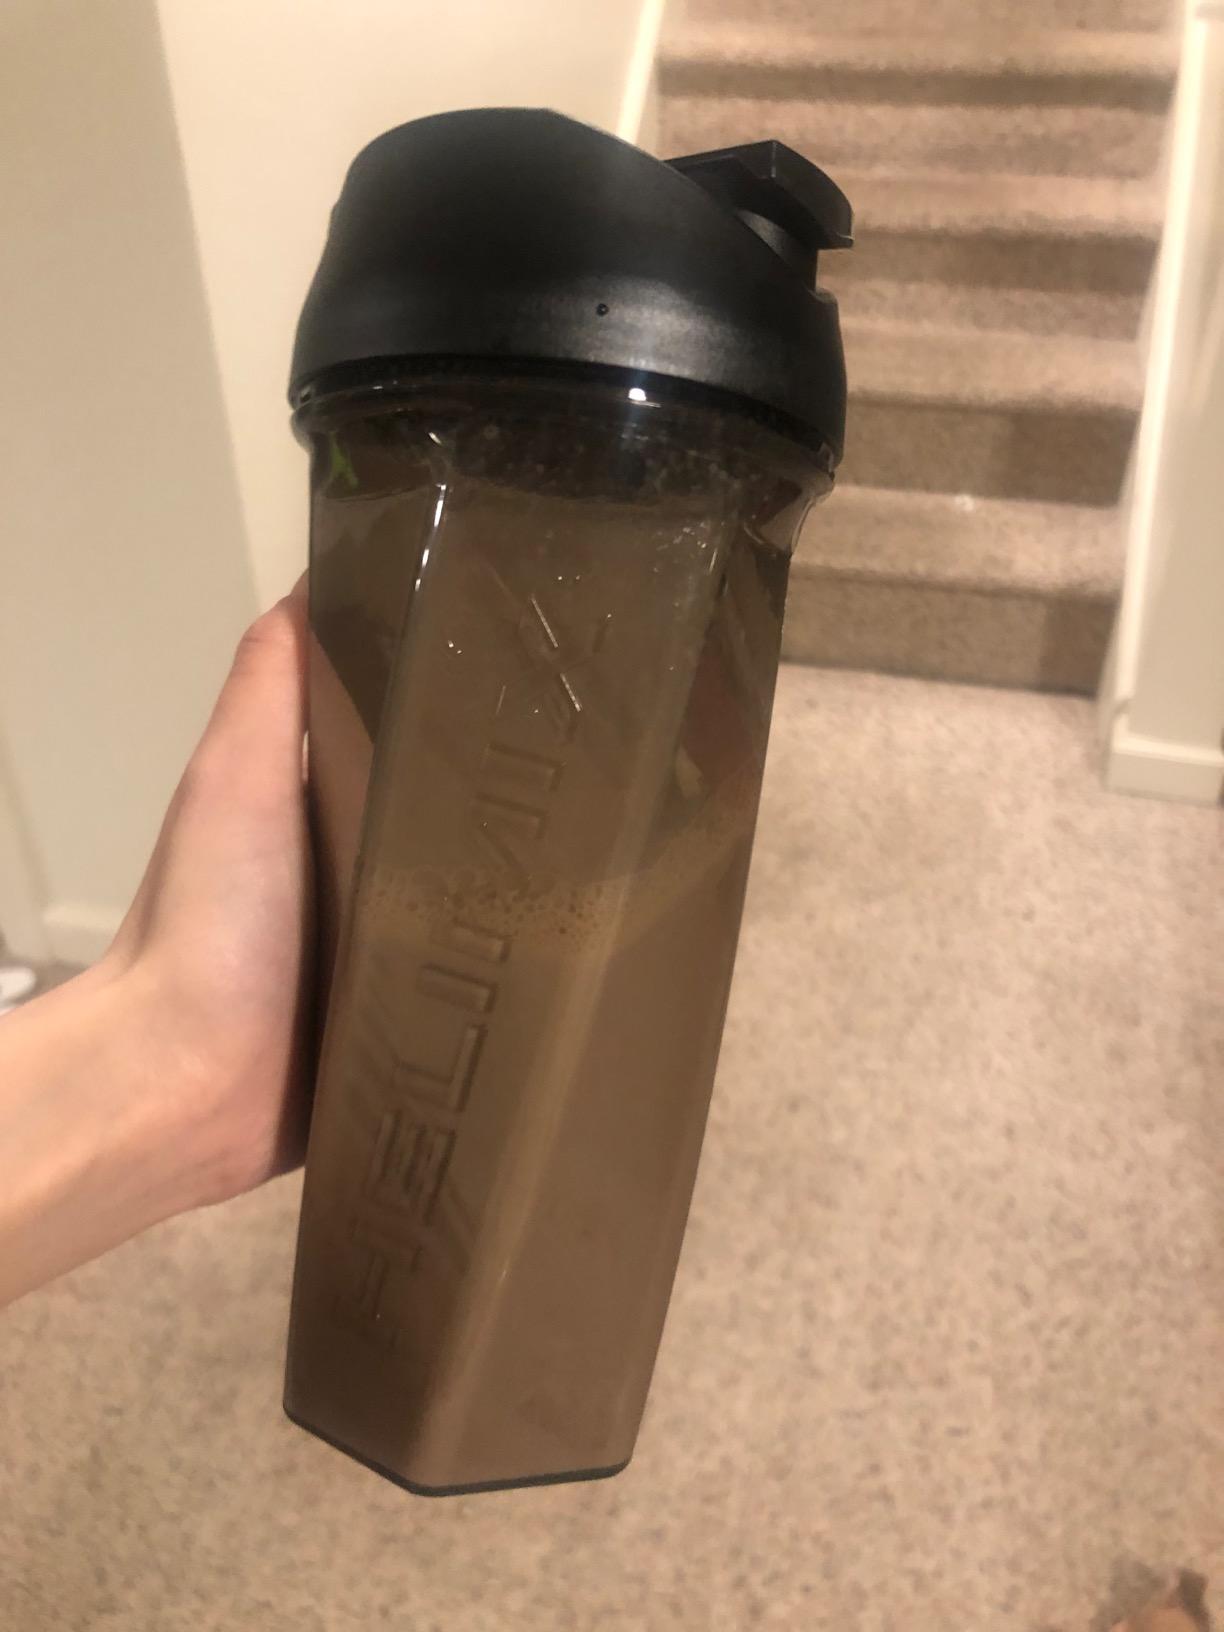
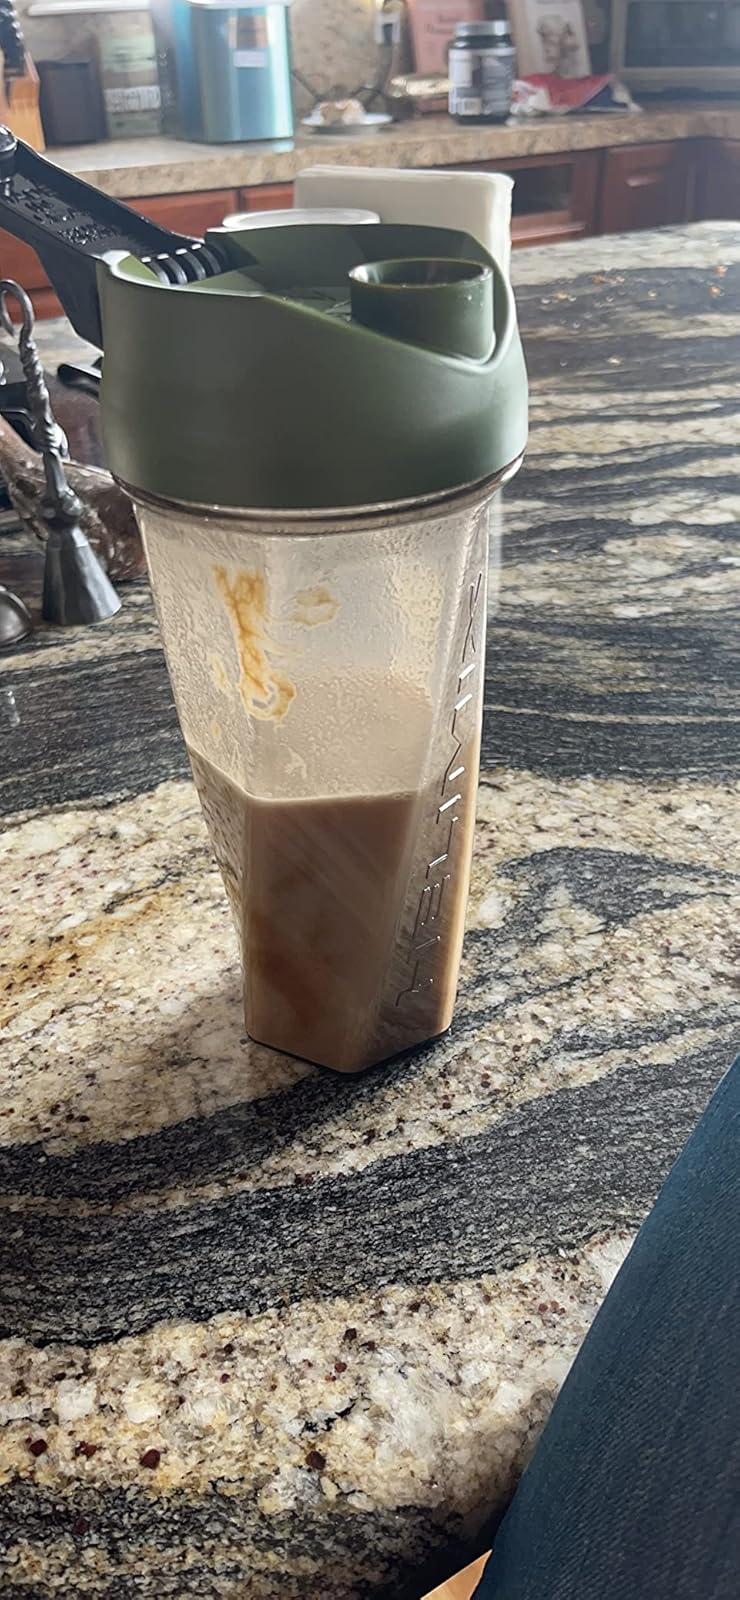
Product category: items_blender
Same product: no